Wynch Bridge

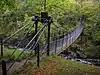

Wynch Bridge or Winch Bridge is a suspension bridge over the River Tees. The original Wynch Bridge was said to be the first suspension bridge in Britain, being built in 1741.